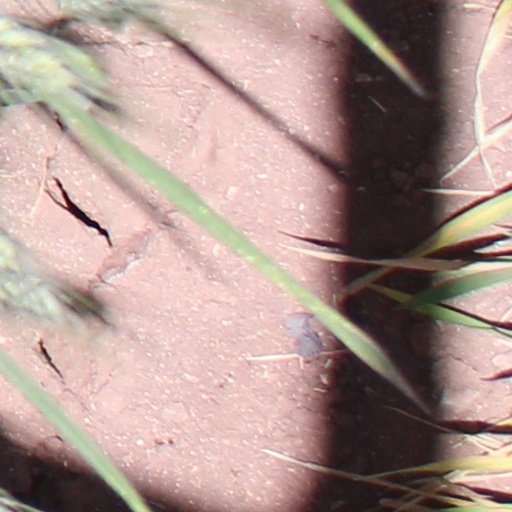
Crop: wheat